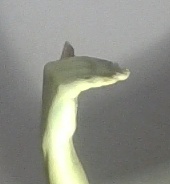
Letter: khaa